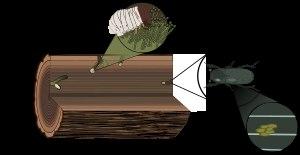
Les coléoptères sont un ordre d'insectes holométaboles dotés d'élytres protégeant leurs ailes. Le mot « coléoptère » vient du grec κολεός « fourreau » et πτερόν « aile ». Il s'agit de l'ordre animal qui comporte le plus grand nombre d'espèces décrites. Beaucoup d'espèces ou des groupes d'espèces ont des noms vernaculaires bien implantés ; les scarabées, les coccinelles, les lucanes, les chrysomèles, les hannetons, les charançons, les carabes, les leptures, par exemple, sont des coléoptères.